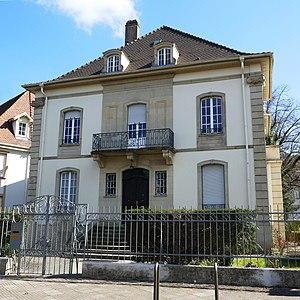
Centre d'études œcuméniques. 8, rue Gustave-Klotz. Strasbourg.
Le Centre d’études œcuméniques est un organisme d'études et de recherches chrétien à vocation œcuménique, fondé en 1965 à Strasbourg, où se trouve son siège.